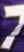
Number: 7